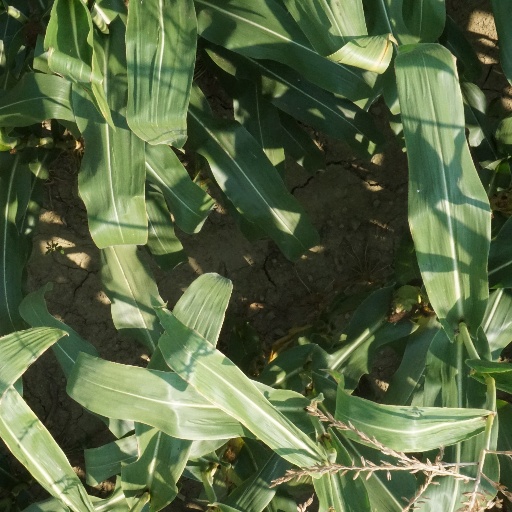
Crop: maize; corn